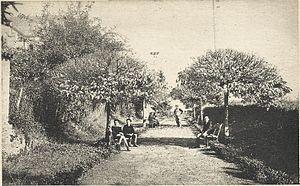
Le Chemin Jardin.
La Chapelle-de-Guinchay est une commune française située dans le département de Saône-et-Loire en région Bourgogne-Franche-Comté.